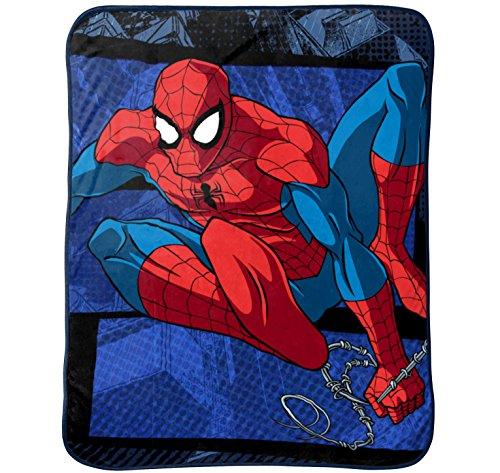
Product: Marvel Spiderman Burst Plush Throw, 46" X 60"
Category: Home & Kitchen | Bedding | Kids' Bedding | Blankets & Throws | Throws
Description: Throw blanket fits Twin Size beds and measures 62x 90.
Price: $17.41
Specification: ProductDimensions:75x1x39inches|ItemWeight:15.2ounces|ShippingWeight:15.2ounces(Viewshippingratesandpolicies)|Manufacturer:JayFrancoandSons,Inc.|ASIN:B01N9X5QZO|Itemmodelnumber:JF27868TICD